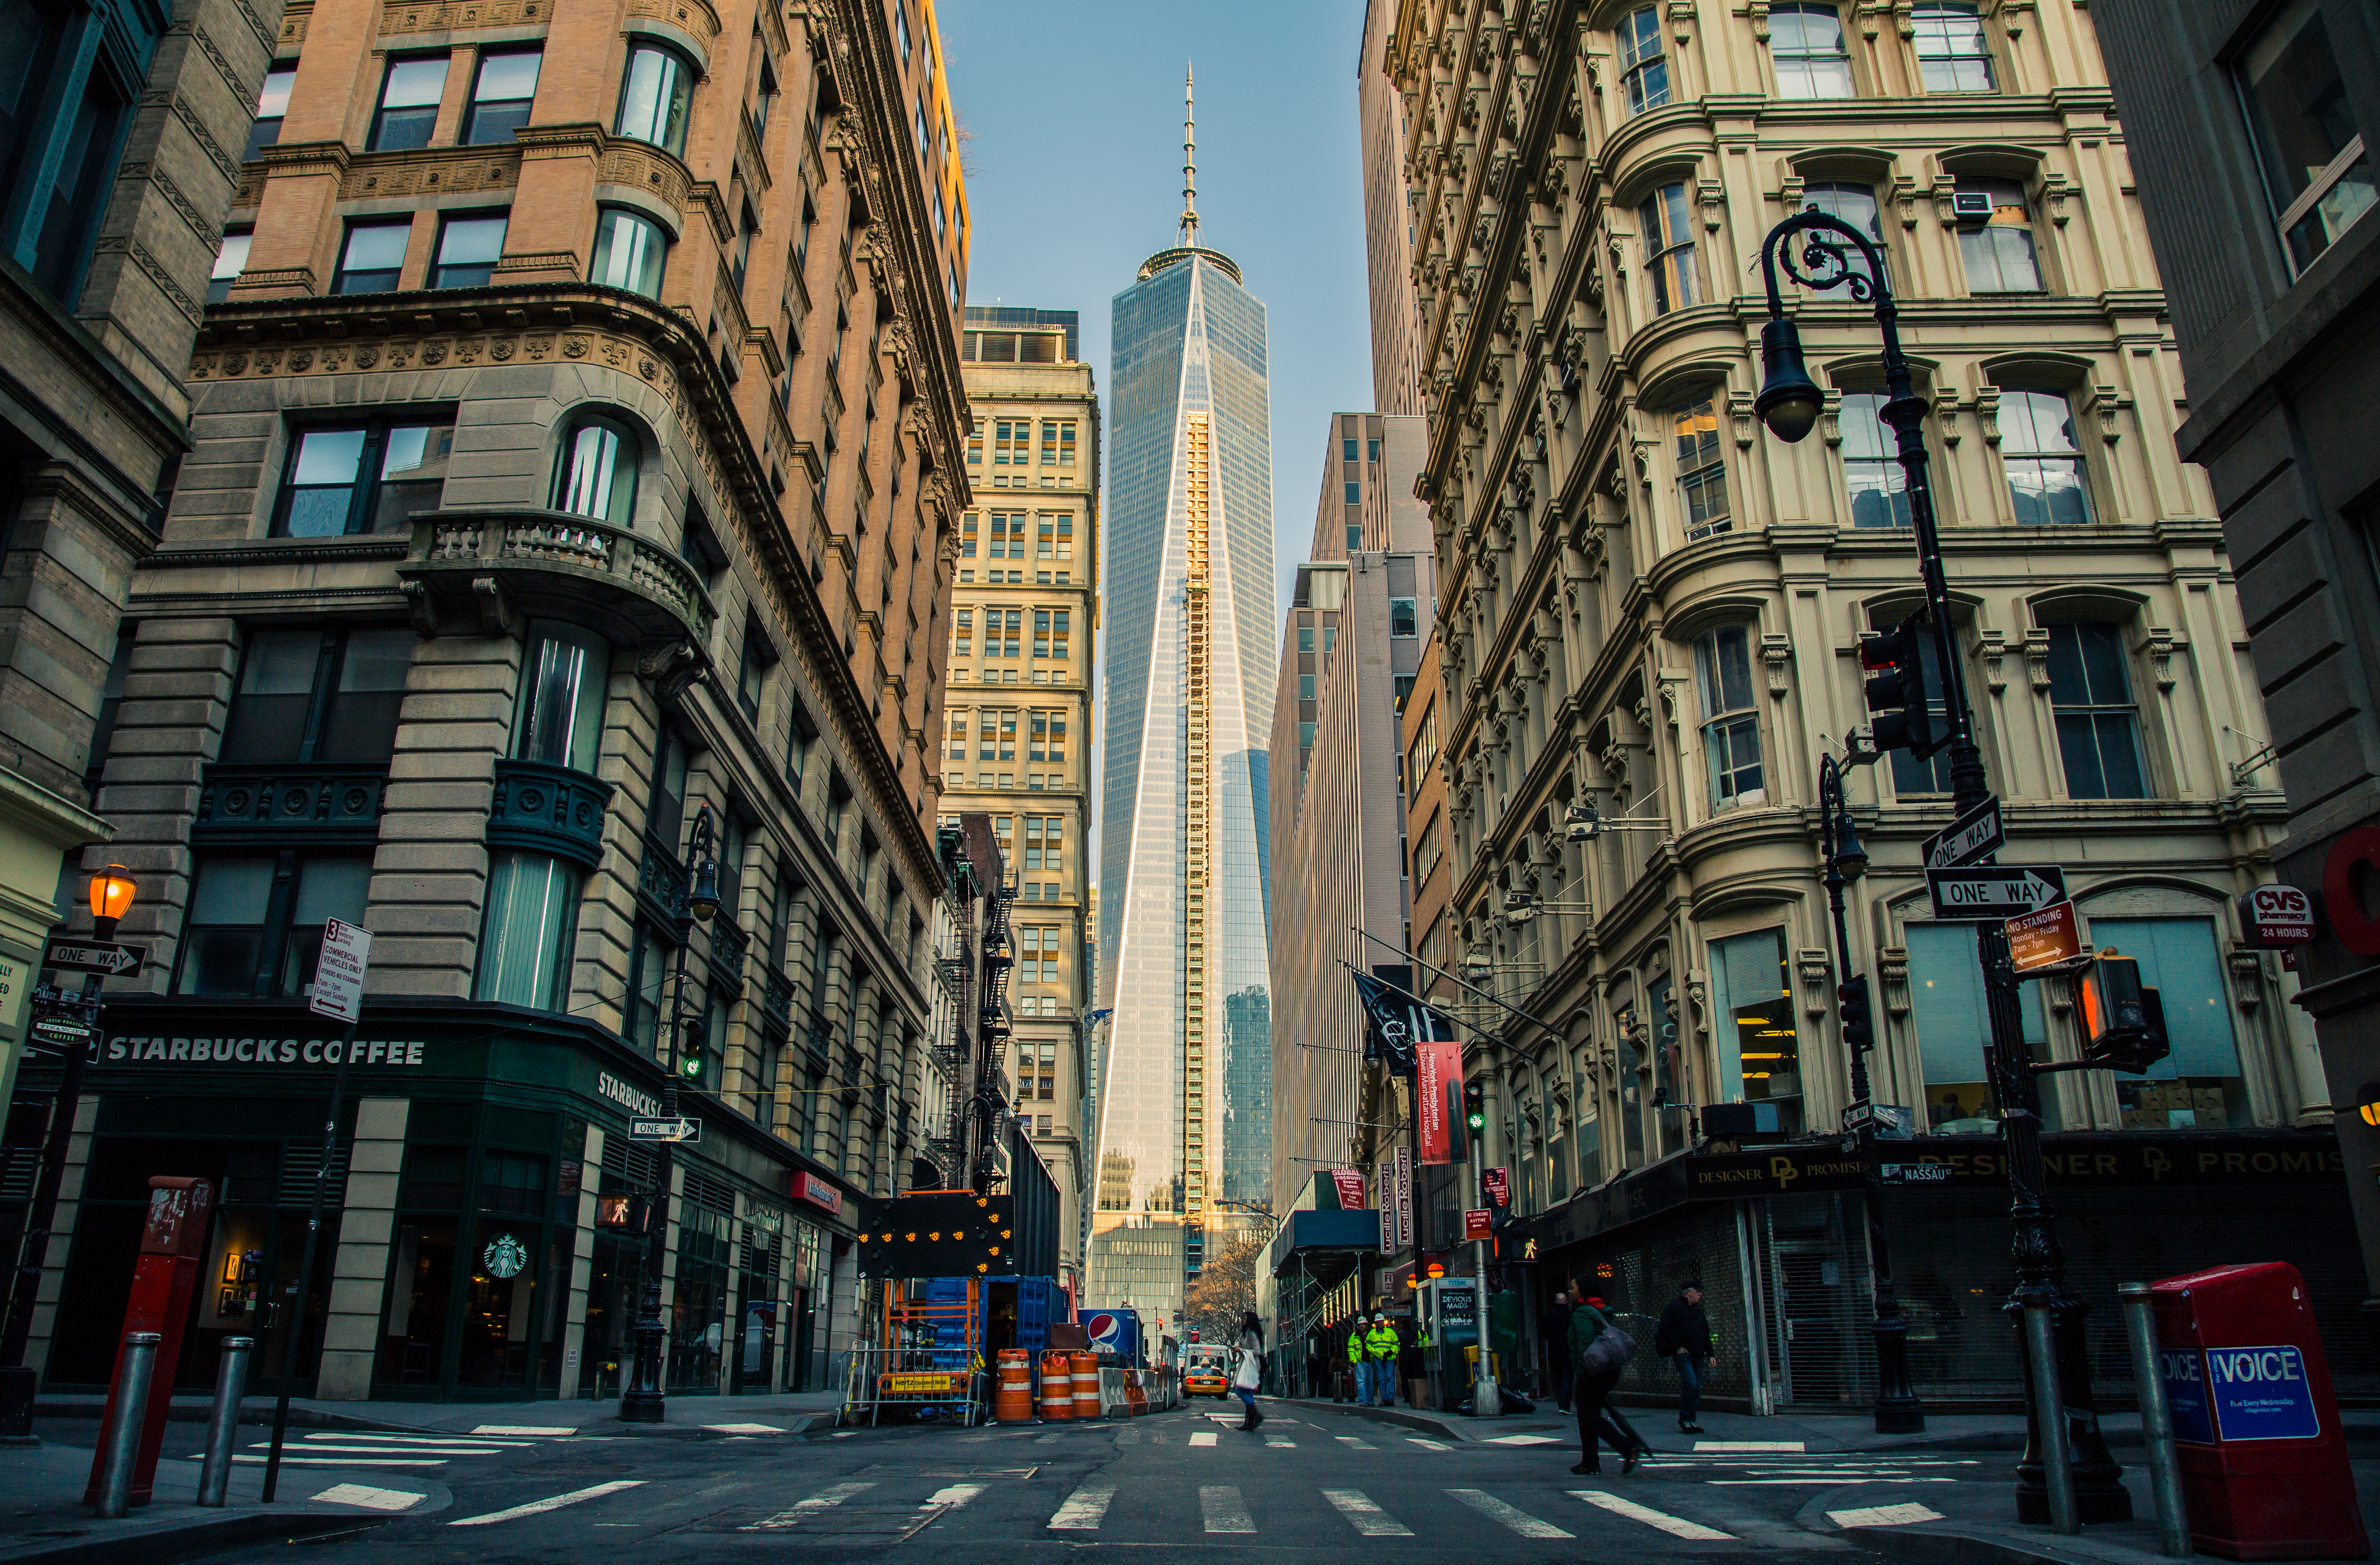
pedestrian, architecture, road, street, town, alley, city, skyscraper, cityscape, downtown, nyc, landmark, facade, lane, publicdomain, newyork, infrastructure, newyorkcity, oneworldtradecenter, metropolis, neighbourhood, freedomtower, urban area, human settlement, metropolitan area